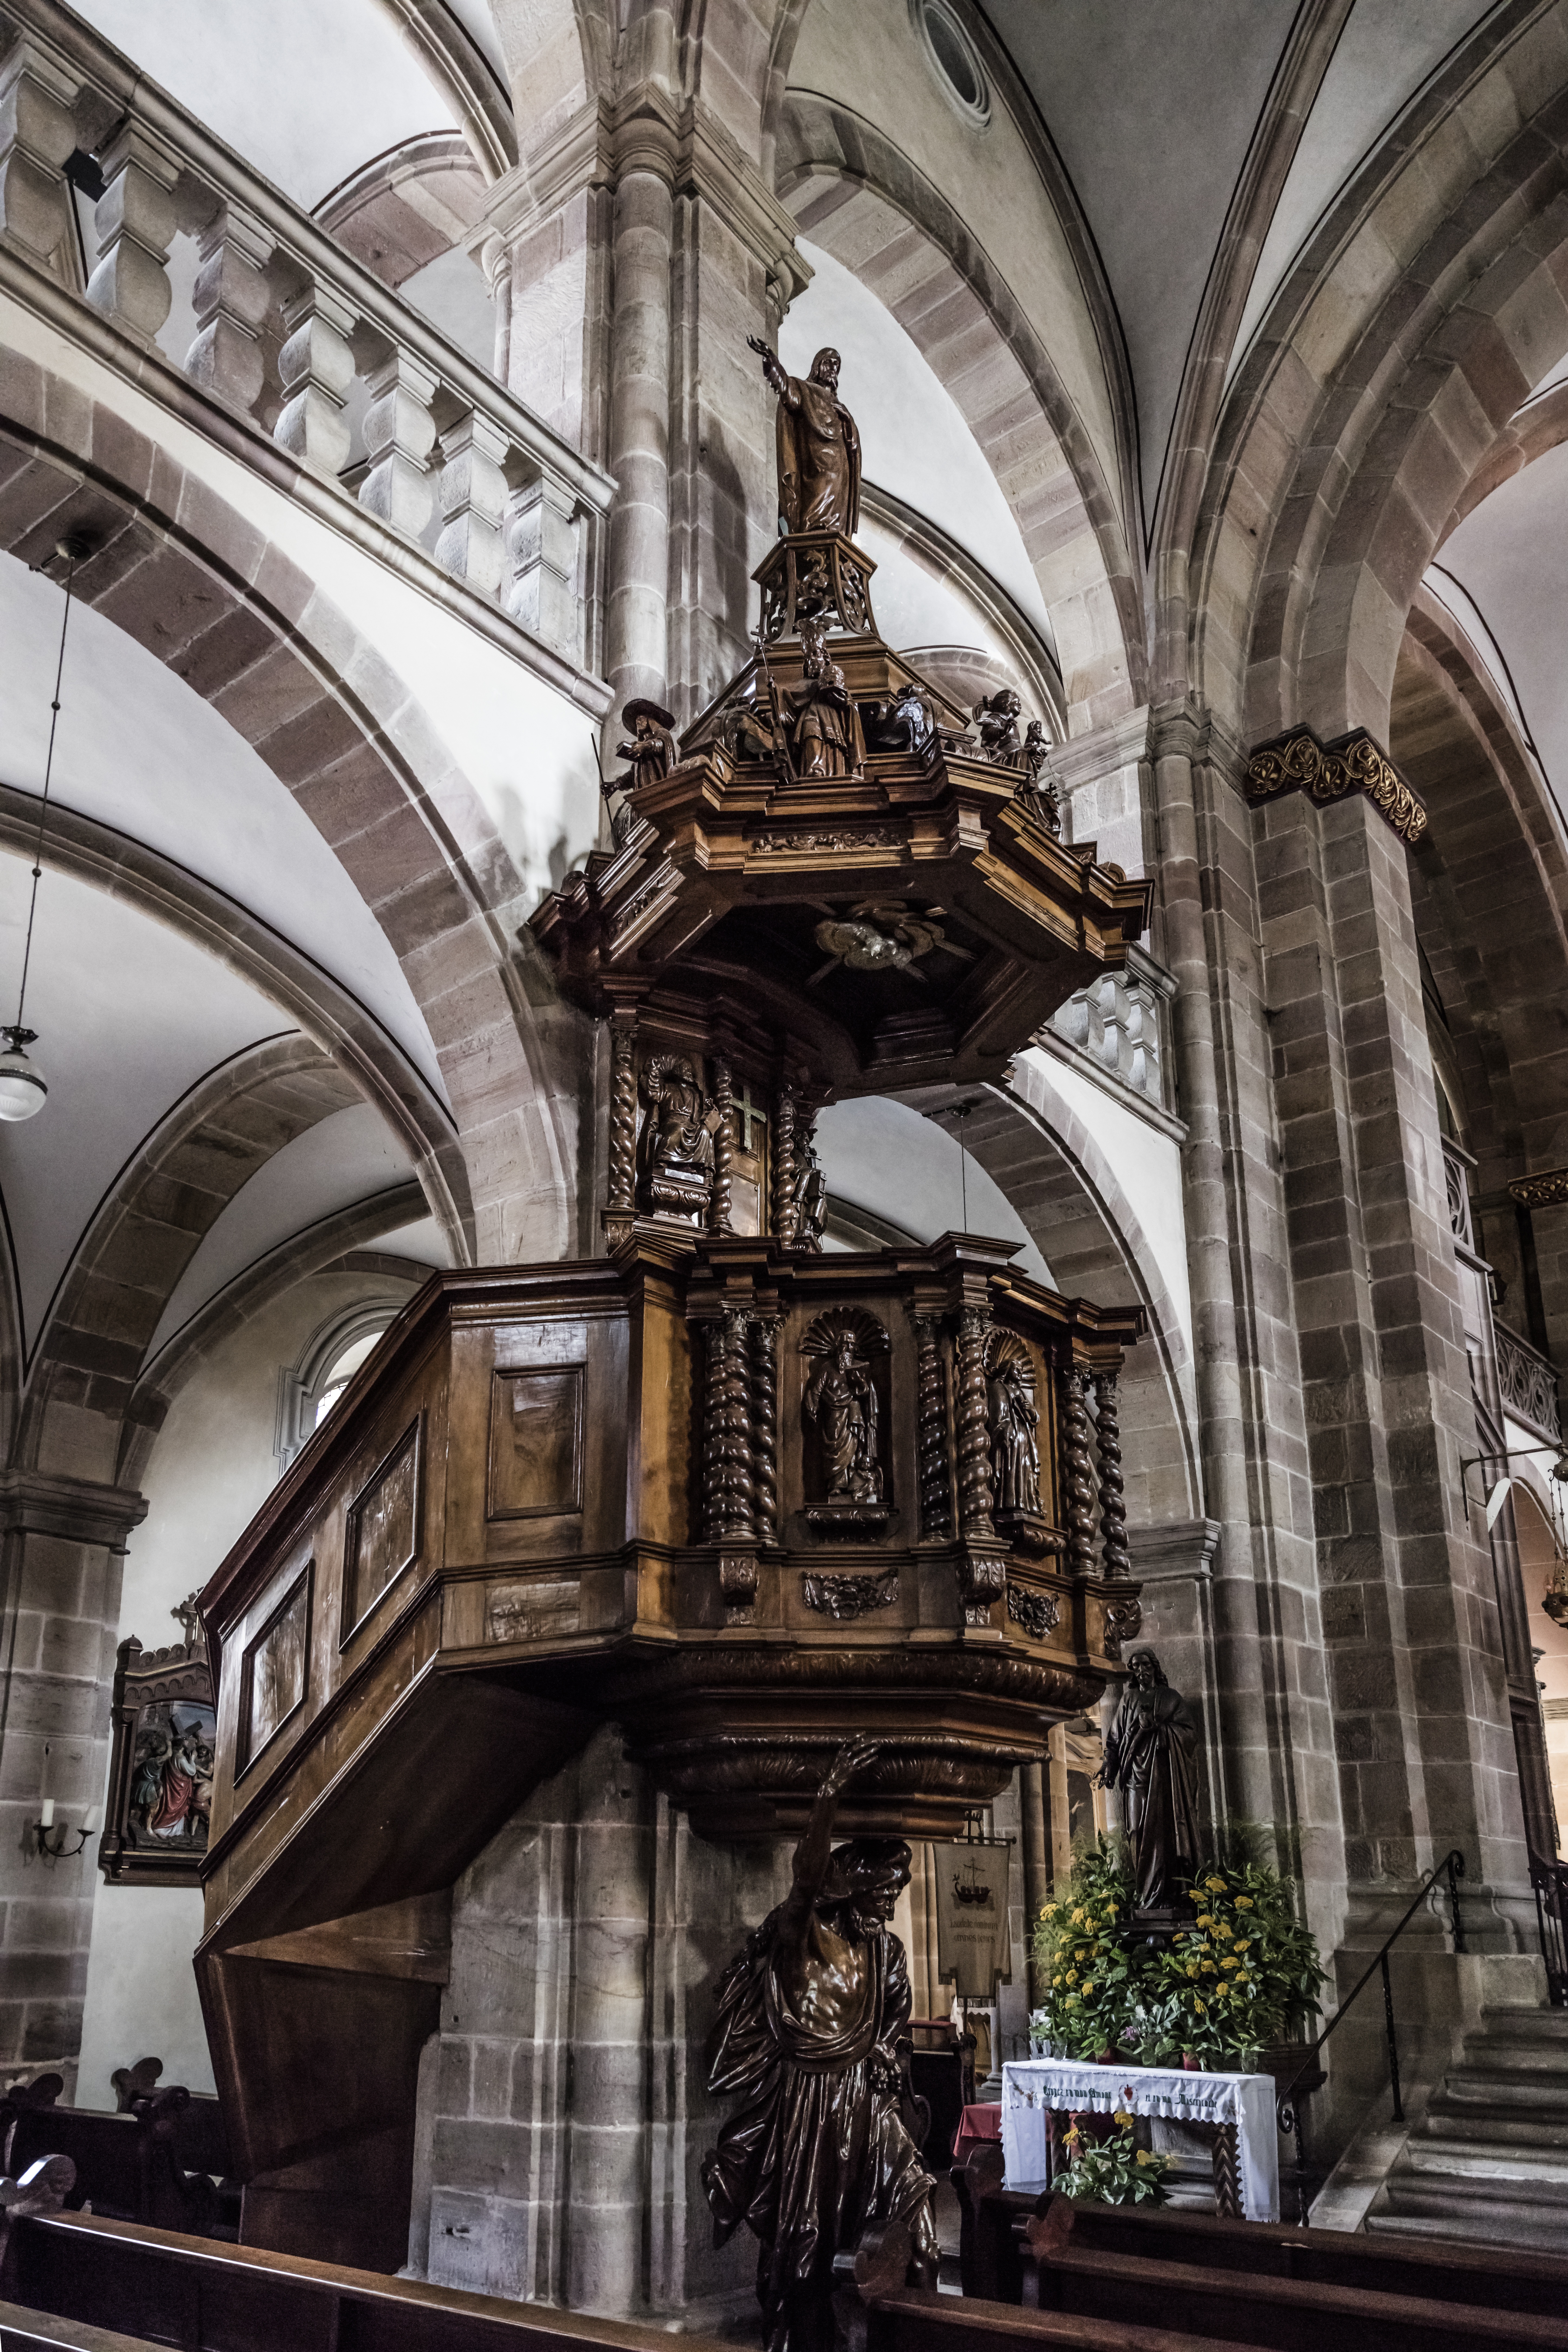
architecture, building, france, arch, landmark, facade, church, cathedral, chapel, place of worship, synagogue, gallery, basilica, metropolis, alsace, gothic architecture, house of worship